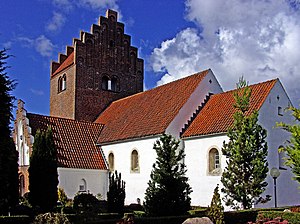
Søften Kirke
Søften kirke, Favrskov, fra sydøst
Søften Kirke ligger i Søften ca. 11 kilometer NV for Aarhus C, beliggende i Region Midtjylland.